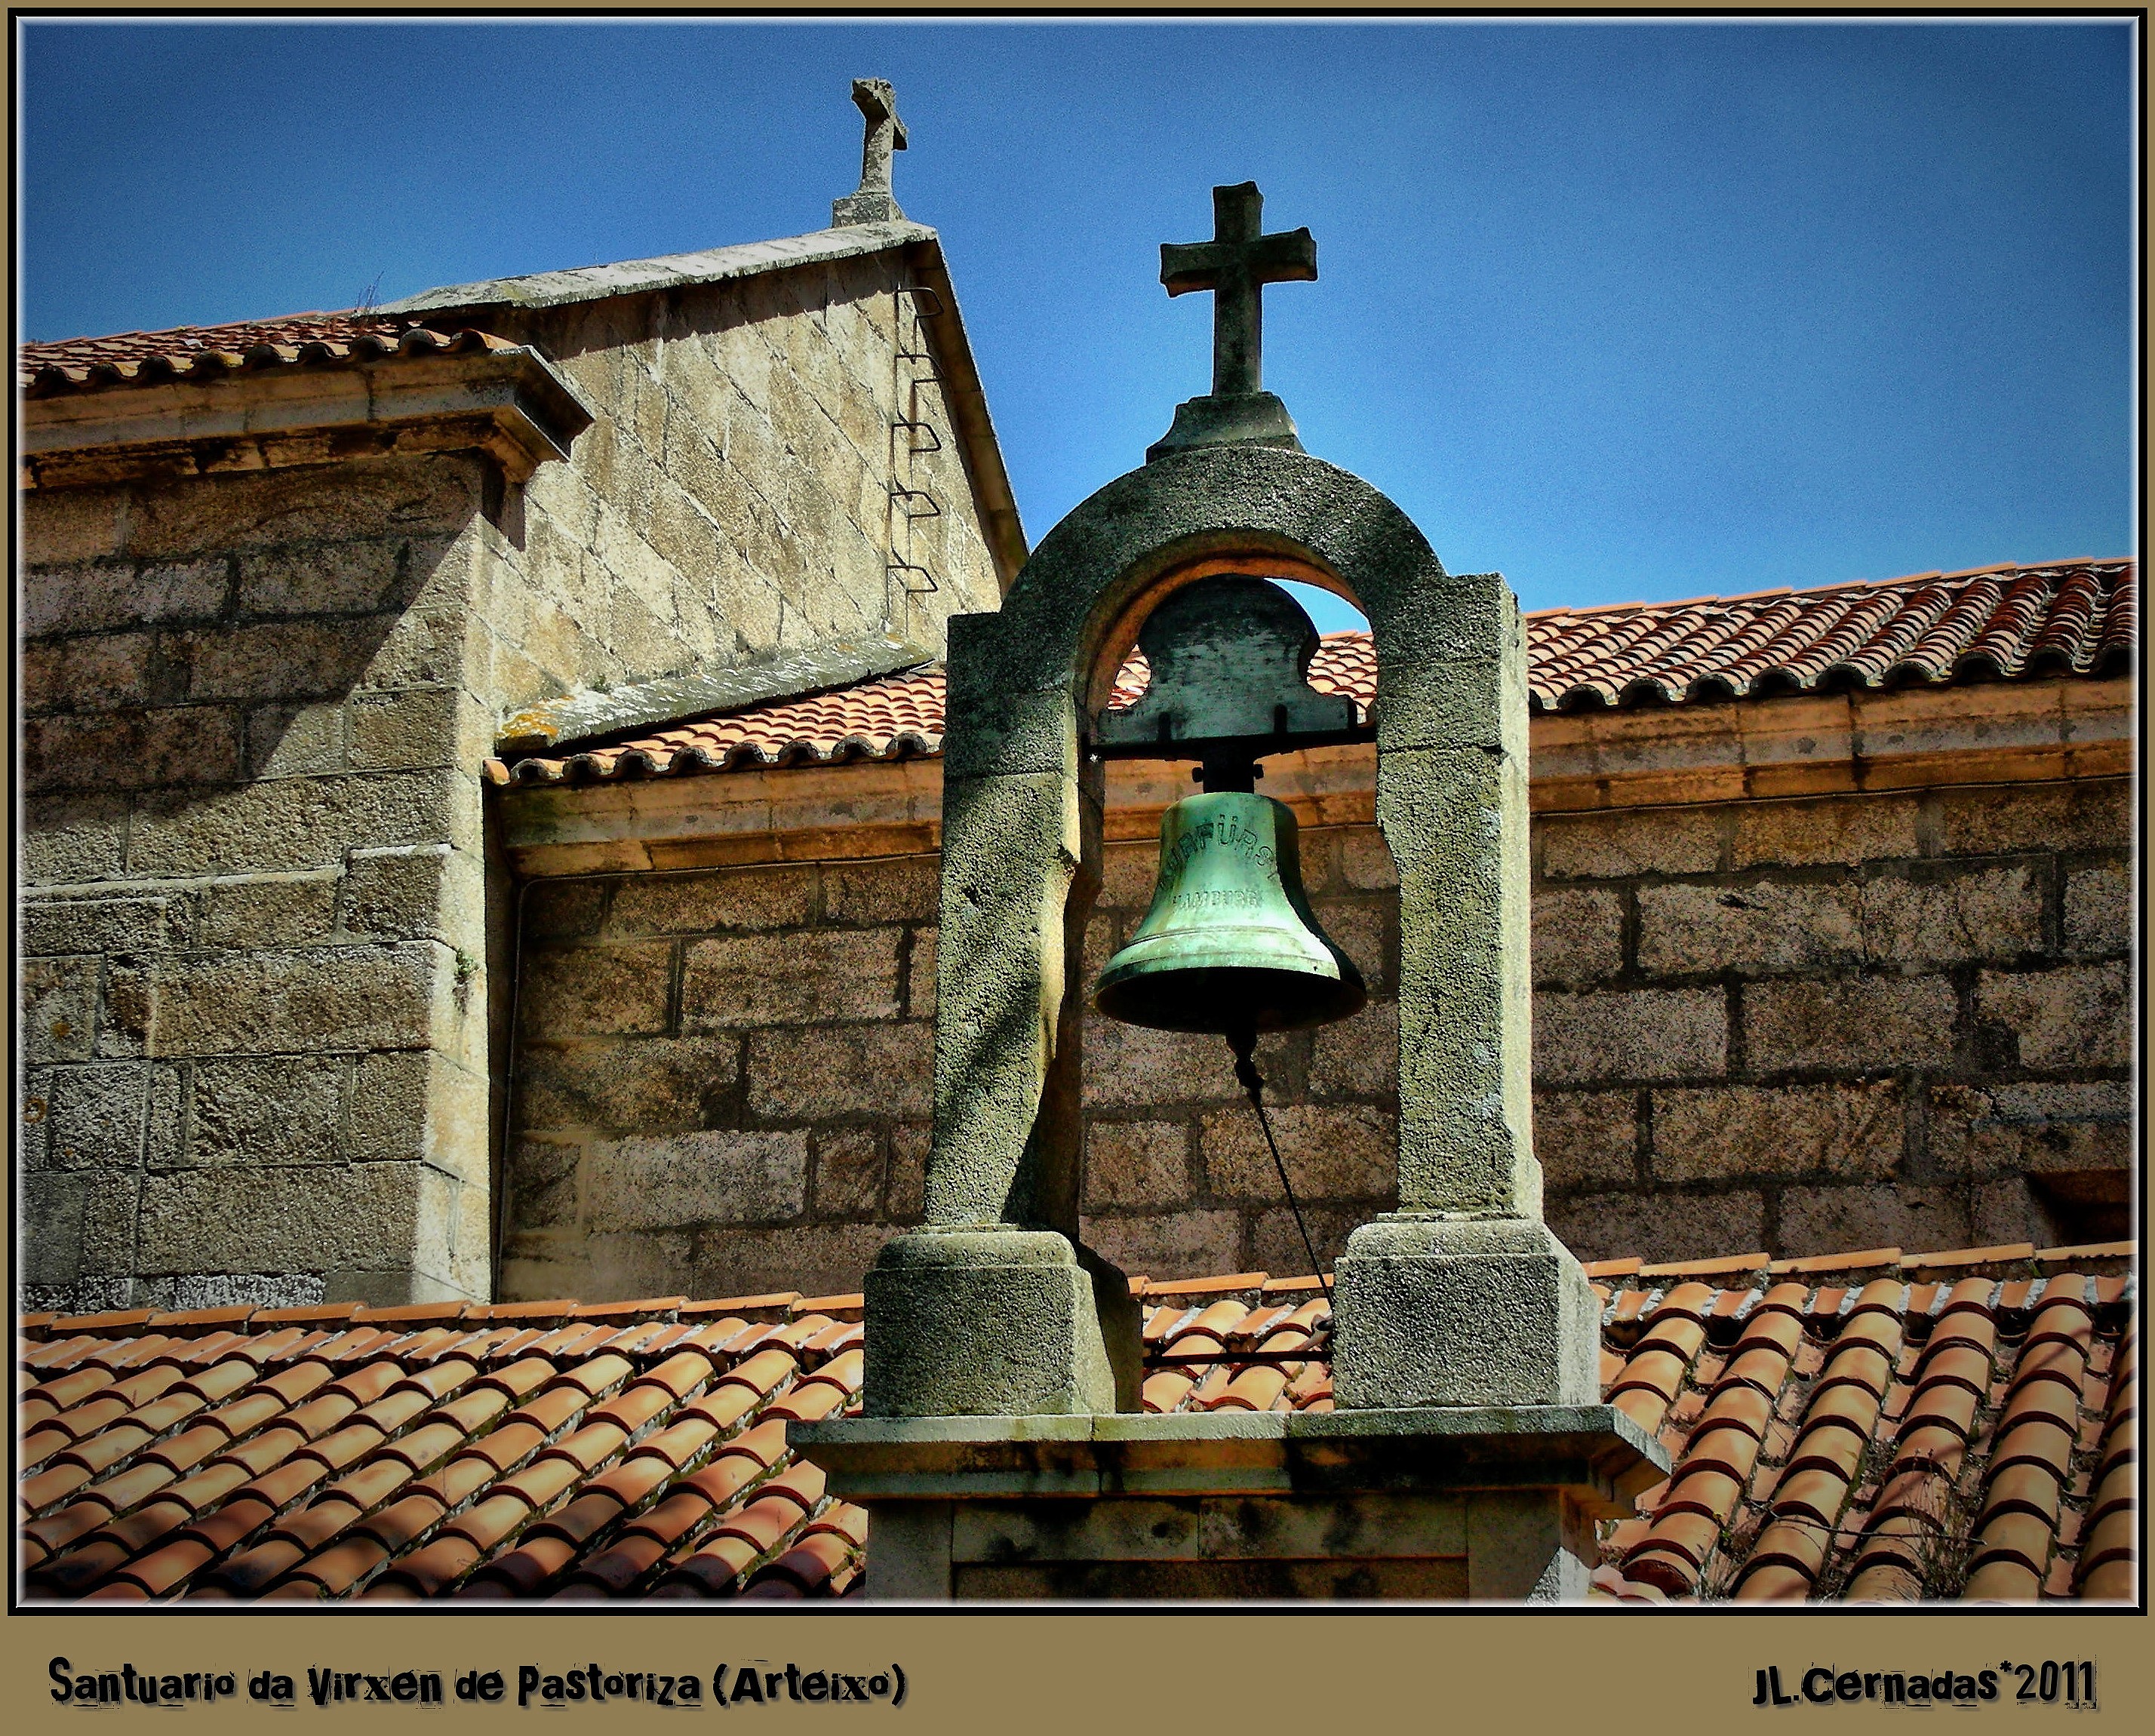
monument, europe, statue, metal, spain, europa, campanario, galicia, piedra, pedra, espana, screenshot, galiza, arteixo, iglesias, igrexas, cruces, provinciacoru a, ancient history